Sky position (RA, Dec in degrees): 193.858, 2.231
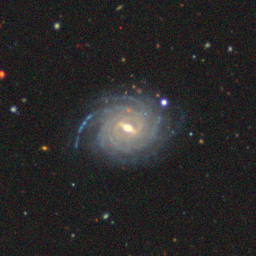
Galaxy morphology: Barred Spiral Galaxies